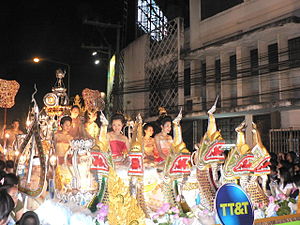
Loy Krathong / Foto galleri
Loy Krathong, er en fest der fejres i den sydvestlige tai-kultur, primært Laos og Thailand. Navnet kan oversættes til at flyde en flåde eller kop, hvor "koppen" er en skive af en bananpalme med blomster, røgelse og lys, også benævnt som "lanterne". Ofte lægges også en mønt i flåden. Thaierne bruger skikken til at lade alt uheld og al ulykke drive væk, samt takke flodens og vandets gudinde, Phra Mae Khong Ka, for at kunne bruge vand og undskylde for at forurene flodvandet, samt til at takke Buddha. Festens dato afhænger af fuldmånen, i thai månekalenderen er det den 12. måned, men som en håndregel efter vestlig kalender, er det den første fuldmåne i november måned. Traditionen med at sætte blomsterflåder i vandet er ofte suppleret med optræden, fyrværkeri og de senere år opsendelse af Khom Loy, såkaldte kinesiske lanterner, varmluftsballoner af rispapir opvarmet af en lysende kerosin-flamme.